47th Airlift Flight

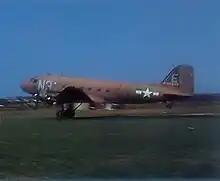
47th Troop Carrier Squadron C-47

In September, the squadron moved to Sicily to prepare for Operation Avalanche, the invasion of Italy. It dropped troopers of the 82d Airborne Division near Salerno on 13 September and brought reinforcements to the area in the following days. It then resumed theater airlift missions for the remainder of 1943.